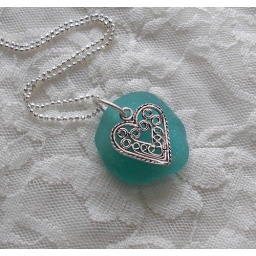
Round seaglass in bright turquoise color. Sterling silver filigree heart and sterling silver ball chain.